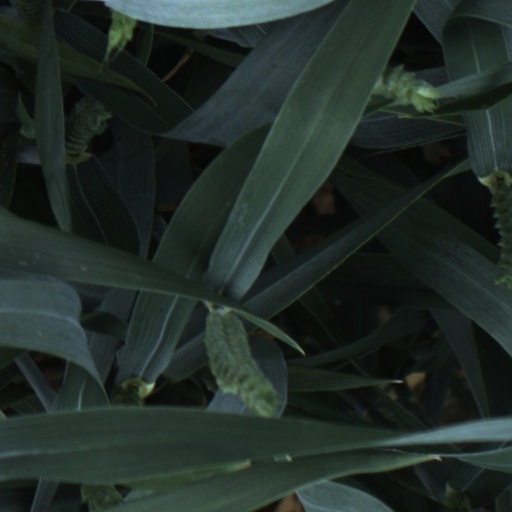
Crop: wheat